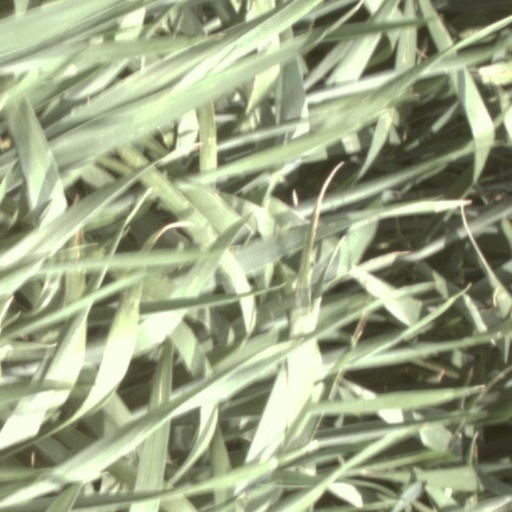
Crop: wheat